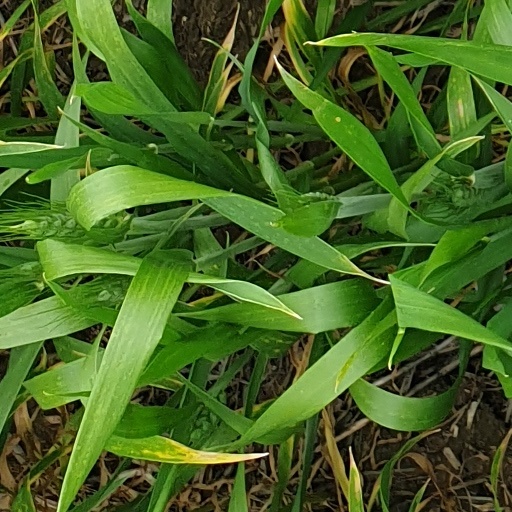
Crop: wheat